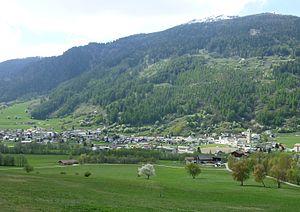
Müstair, qui s'appelait officiellement Münster jusqu'en 1943, est une ancienne commune suisse du canton des Grisons, située dans la région d'Engiadina Bassa/Val Müstair. Elle a fusionné le 1ᵉʳ janvier 2009 avec Fuldera, Lü, Santa Maria Val Müstair, Tschierv et Valchava pour former la commune de Val Müstair. Son ancien numéro OFS est le 3843.